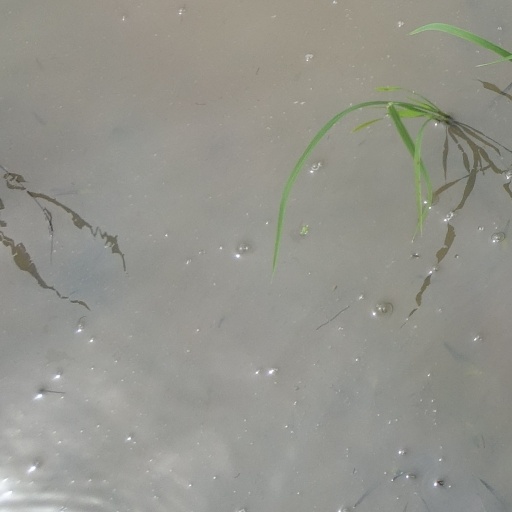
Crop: rice